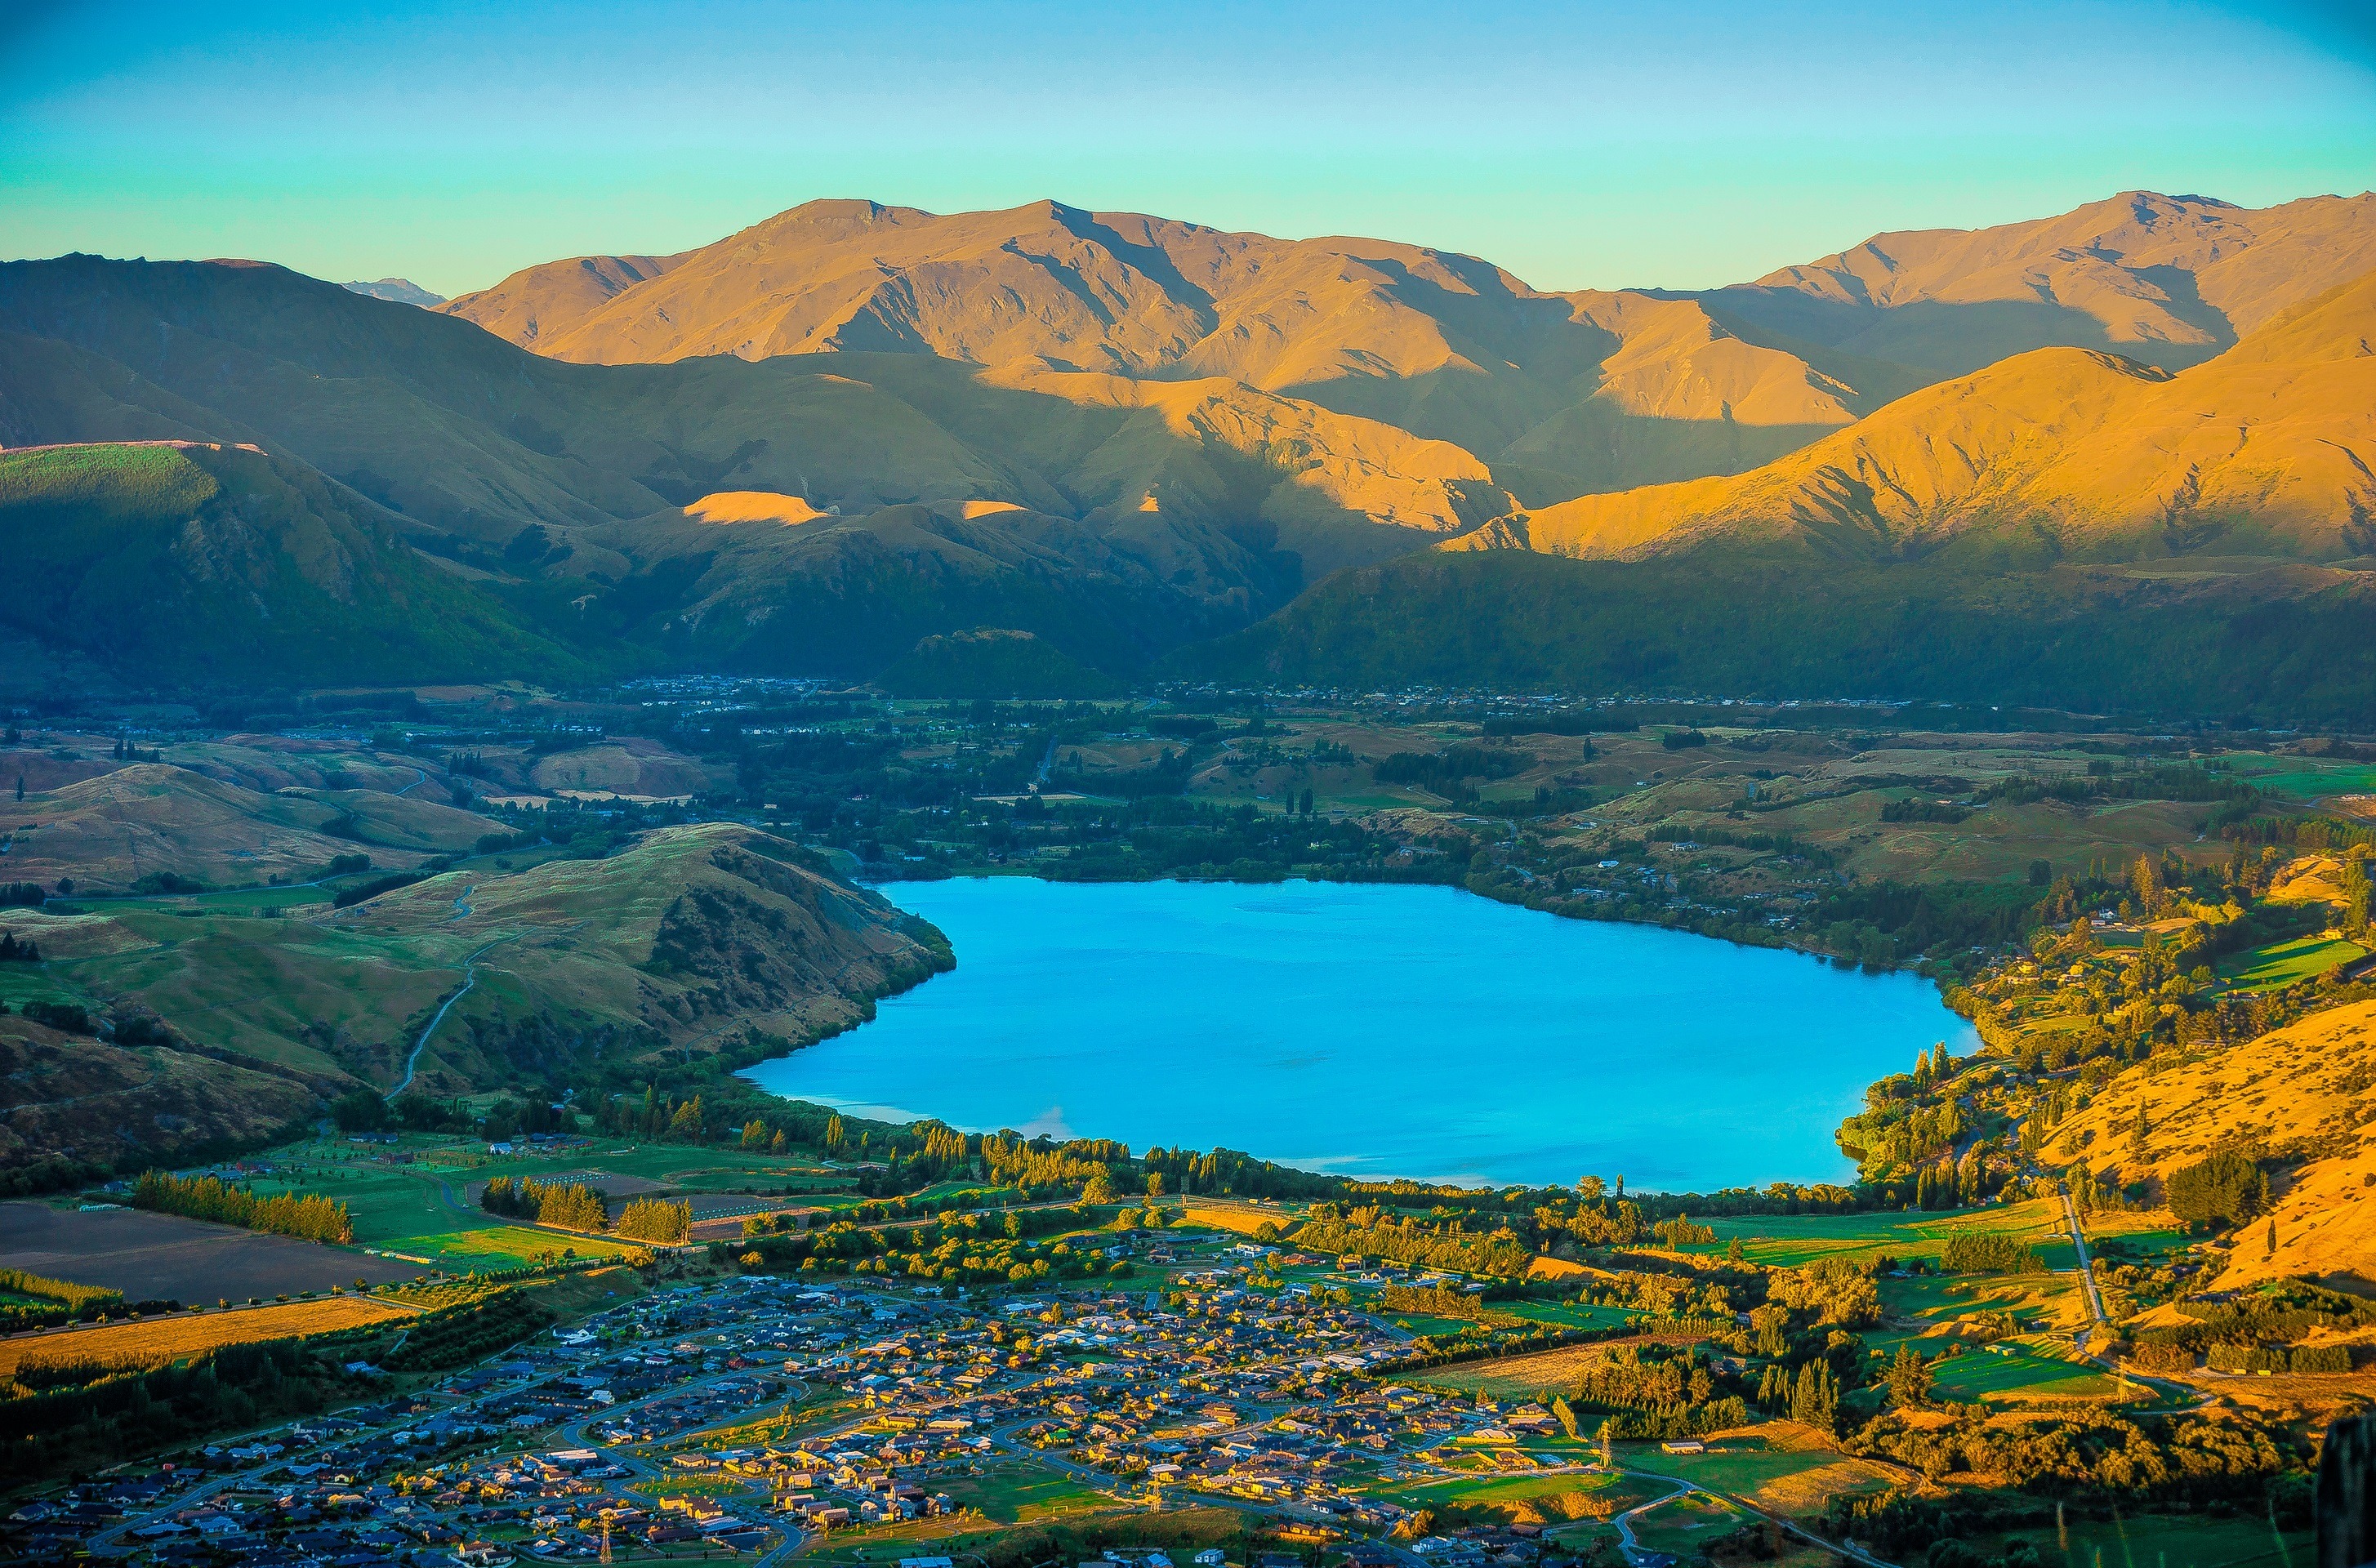
landscape, nature, wilderness, mountain, sunset, lake, valley, mountain range, summer, reflection, reservoir, colorful, national park, trees, outside, mountains, new zealand, plateau, beautiful, fell, queenstown, loch, crater lake, landform, tarn, mountainous landforms